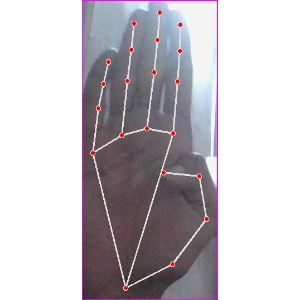
अक्षर: झ